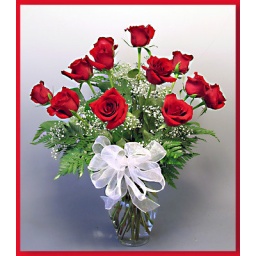
roses in glass vase with white ribbon